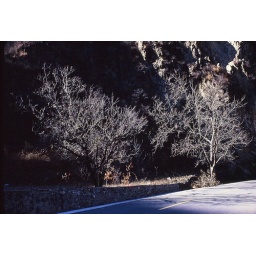
mountain road in november